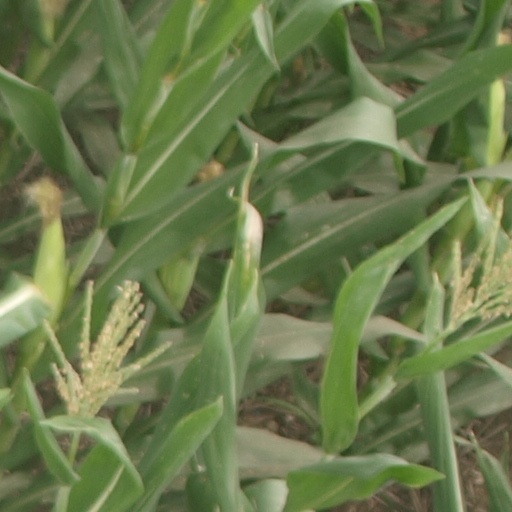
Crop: maize; corn